Alice Walbridge Gulick

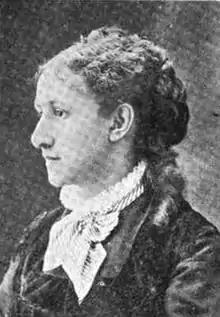
Alice E. Wallbridge Gulick, from a 1911 publication.

Alice Elmira Walbridge Gulick (February 21, 1843 — January 19, 1911), was an American teacher, hospital matron, and Christian missionary affiliated with the American Board of Commissioners for Foreign Missions (ABCFM).